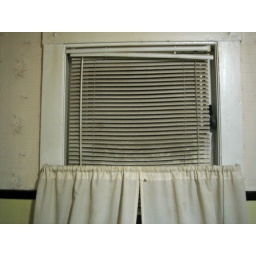
This is what the window in my kitchen looked like before I cleaned it and replaced the blind and curtains.